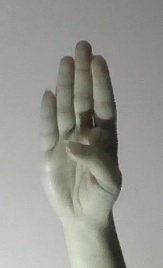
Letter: kaaf